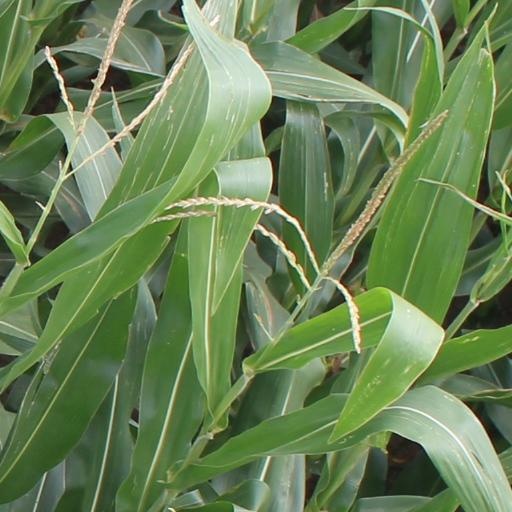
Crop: maize; corn